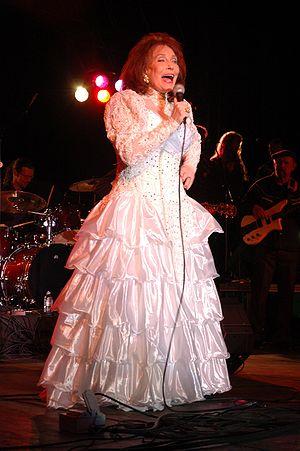
"Loretta Lynn, de son vrai nom Loretta Webb, est une auteur-compositeur-interprète américaine de musique country née le 14 avril 1932 à Butcher Hollow, près de Paintsville, dans l'État du Kentucky aux États-Unis. Elle est notamment connue pour ses titres ""You Ain't Woman Enough"", ""Don't Come Home A-Drinkin'"", ""One's on the Way"", ""Fist City"" et ""Coal Miner's Daughter"", qui est également titre de son film biographique de 1980.